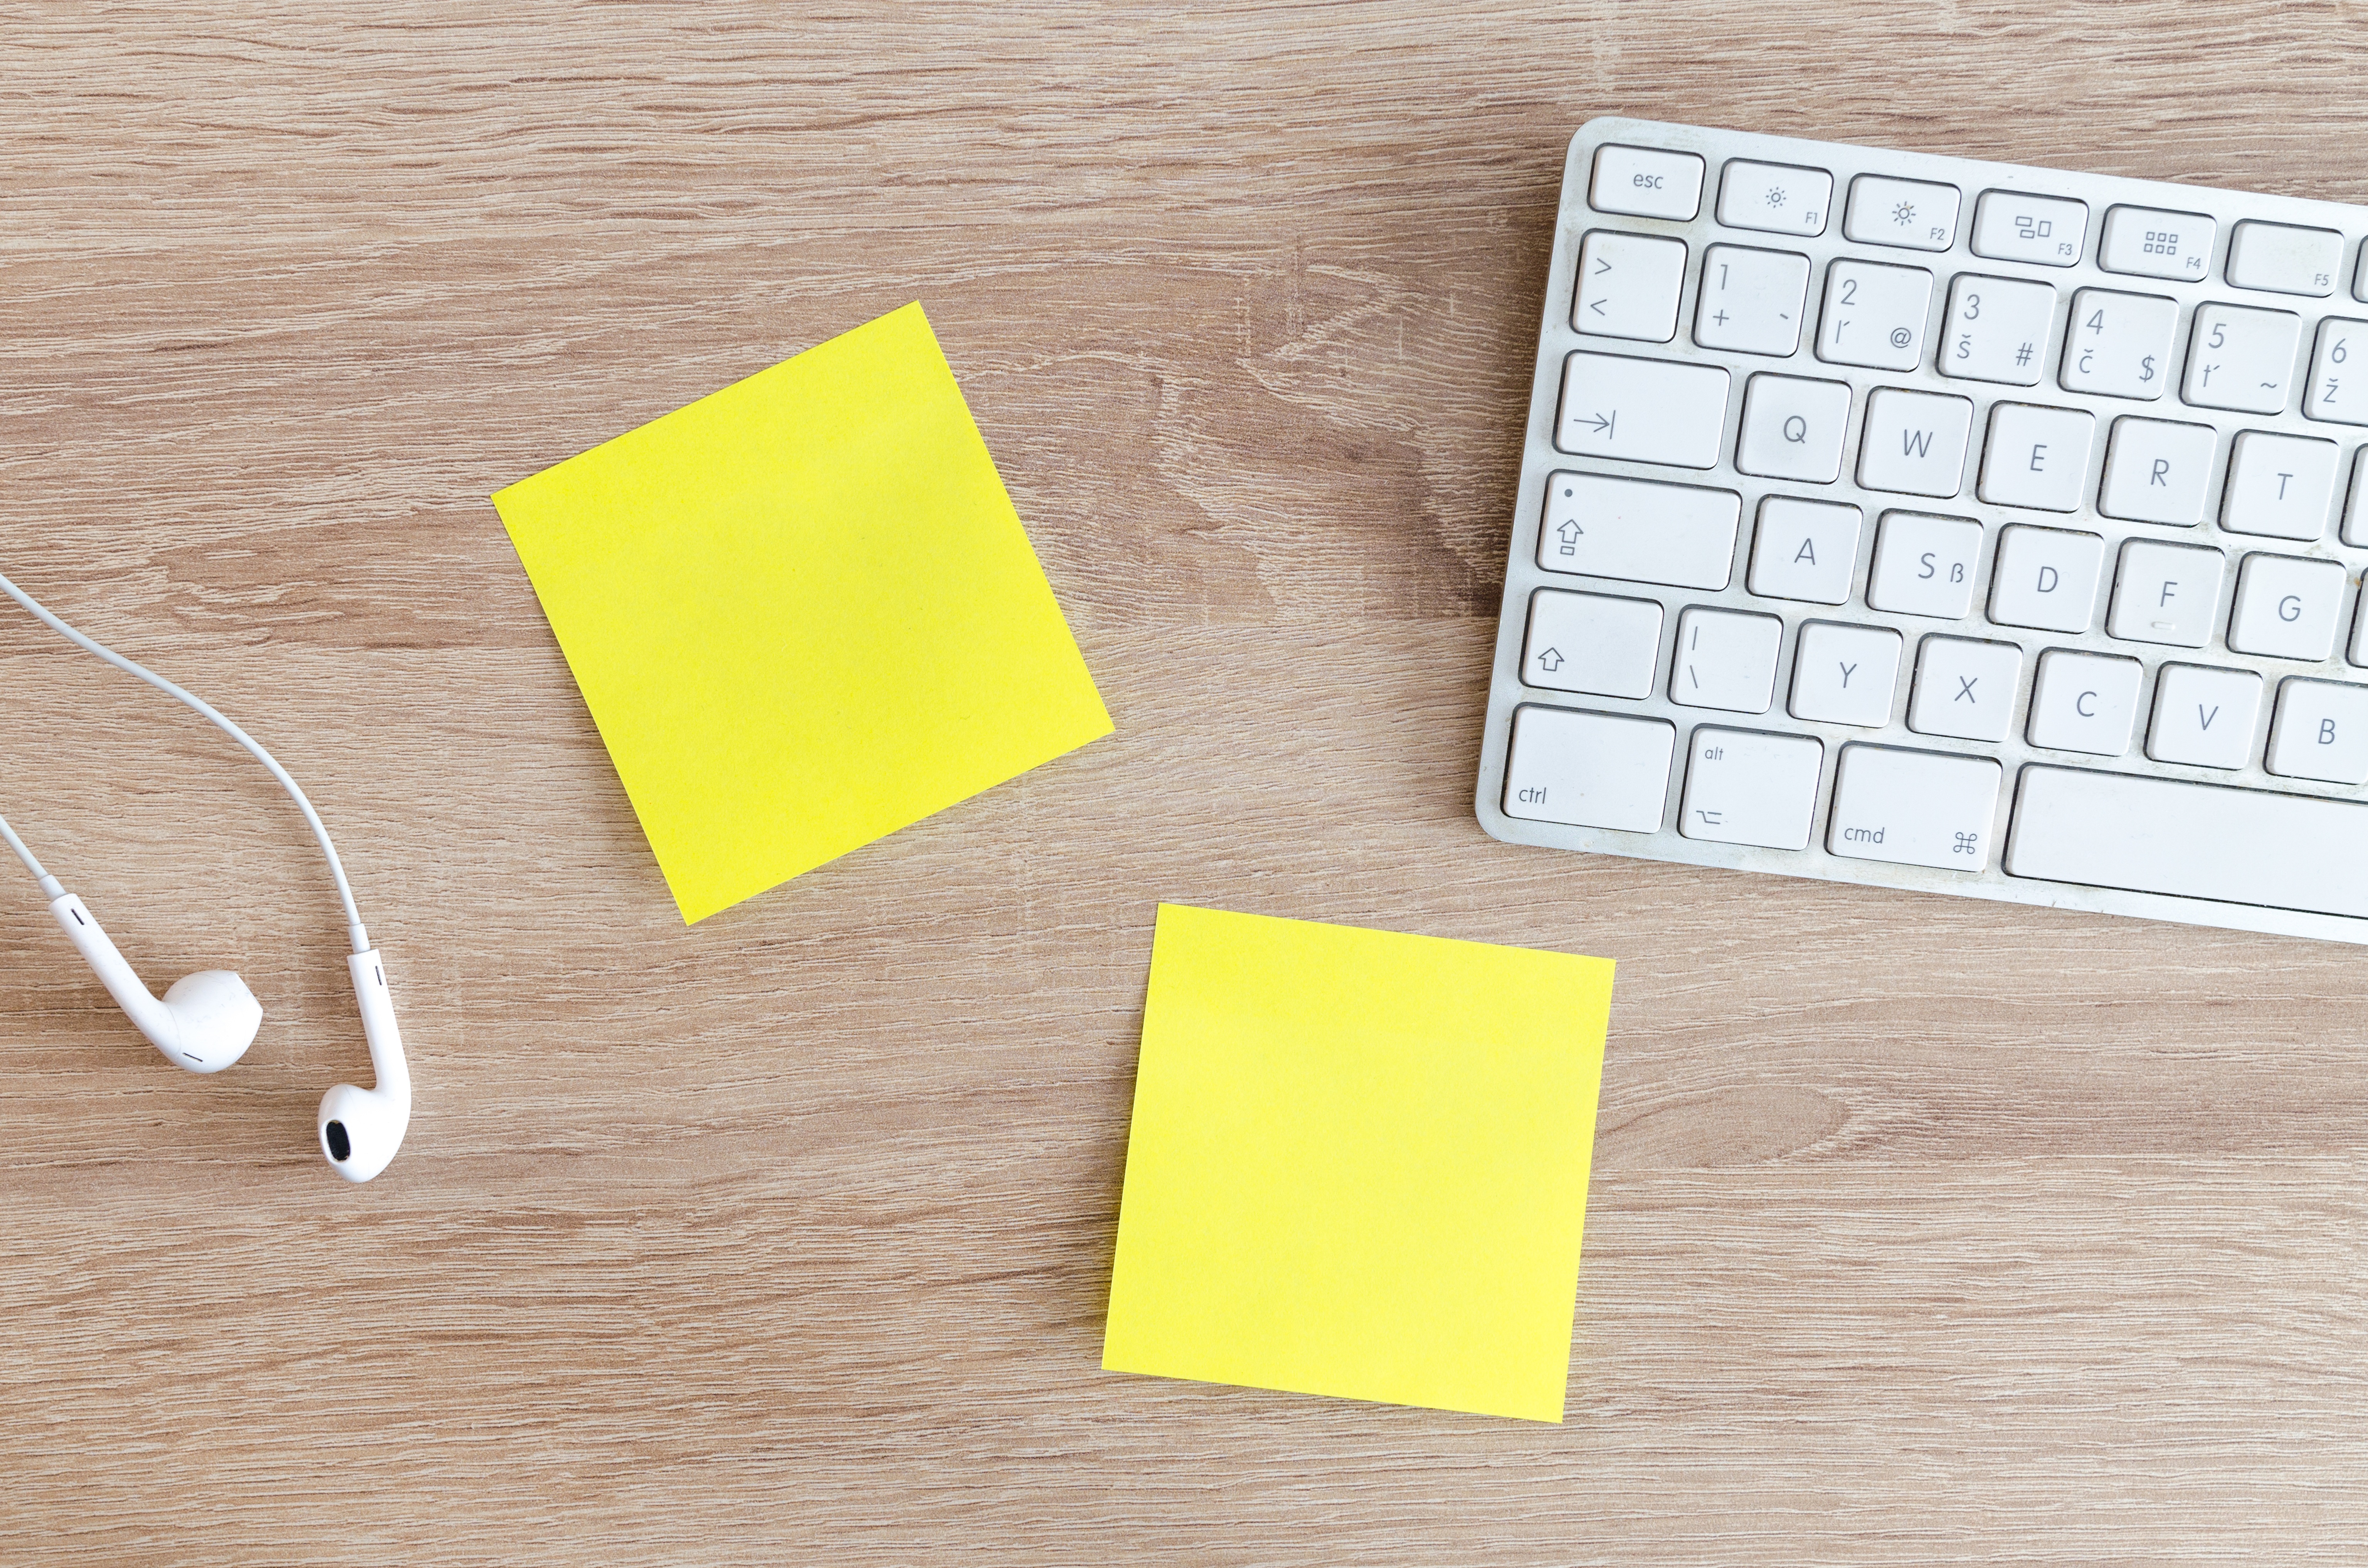
laptop, notebook, work, working, table, coffee, wood, keyboard, white, view, mouse, notepad, meeting, cup, internet, workspace, space, desktop, office, communication, professional, business, object, yellow, paper, lighting, label, art, place, background, creativity, rectangle, wooden, digital, freelance, pc, supplies, document, information, maquette, news, top, notes, workplace, technique, copy space, an empty, a copy of the, computational, the amount of the, the paperwork